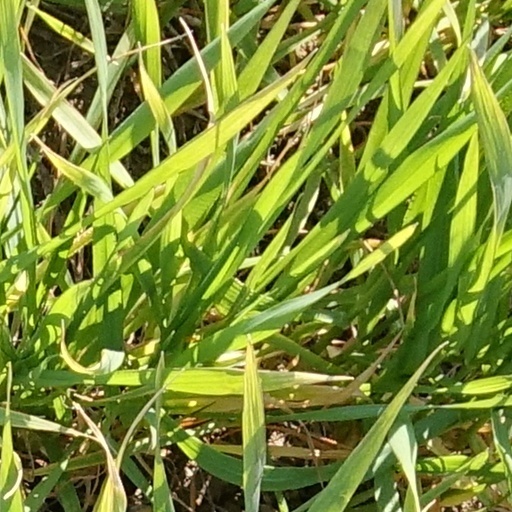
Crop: wheat